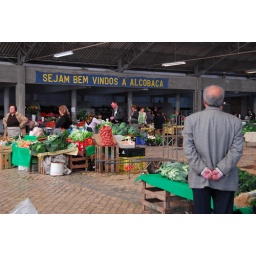
Municipal market in Alcobaca, Portugal. Various fruits and vegetables such as potatoes, cabbage, etc.